Korean DMZ Conflict

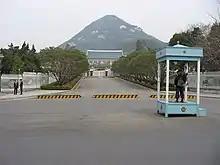
The Blue House complex in Seoul, South Korea, in April 2007. It served as the executive office and official residence of the South Korean president.

On the night of 17 January 1968, 31 men of Unit 124 penetrated the 2ID sector of the DMZ by cutting through the chain-link fence and passing undetected within 30m of a manned 2ID position. The mission of Unit 124, as explained to them by KPA Reconnaissance Bureau chief, Lieutenant General Kim Chung-tae, was "to go to Seoul and cut off the head of Park Chung Hee". It was believed that by assassinating Park, the South would be thrown into turmoil, causing the South Korean populace to rise up and fight against the South Korean government and American soldiers, leading to reunification.